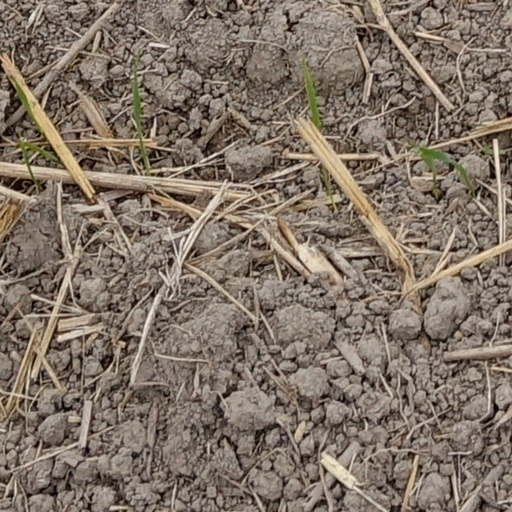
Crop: wheat